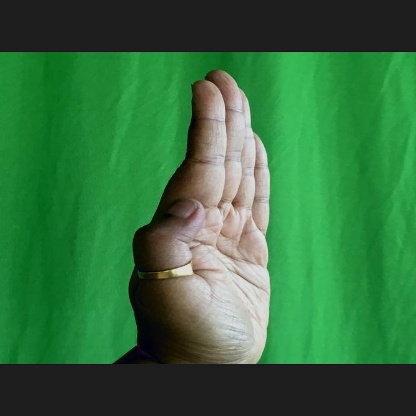
Mudra: Pathaka